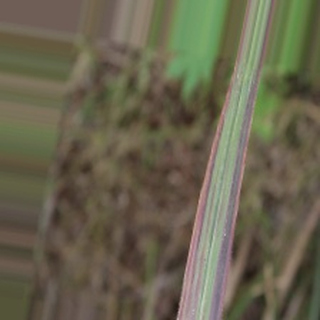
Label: sugarcane_bacterial_blight